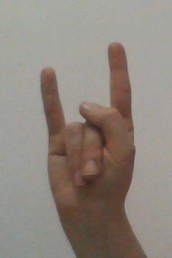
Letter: la